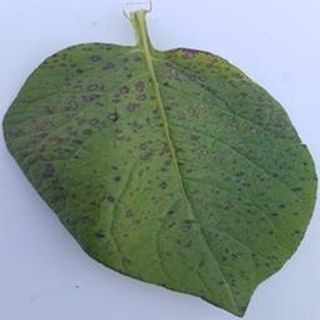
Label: potato_early_blight